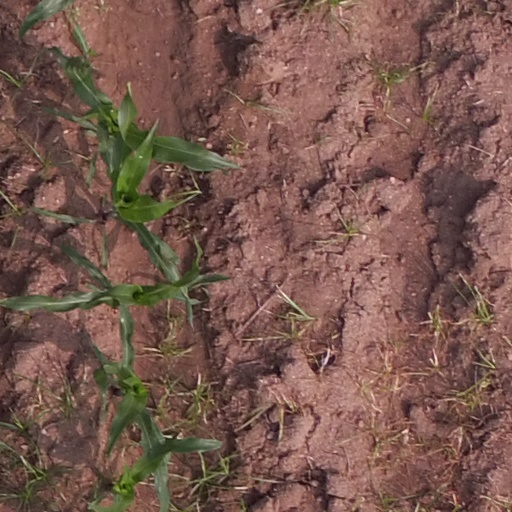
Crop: maize; corn